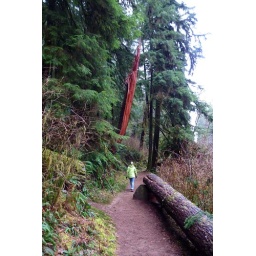
On our way out... that split tree in front of Emily had some fantastic red rotting wood.